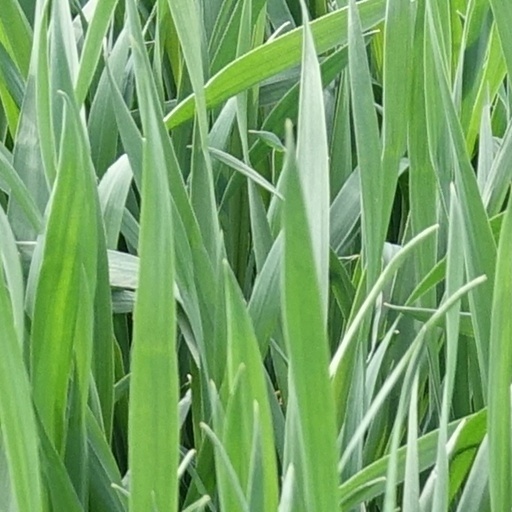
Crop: wheat